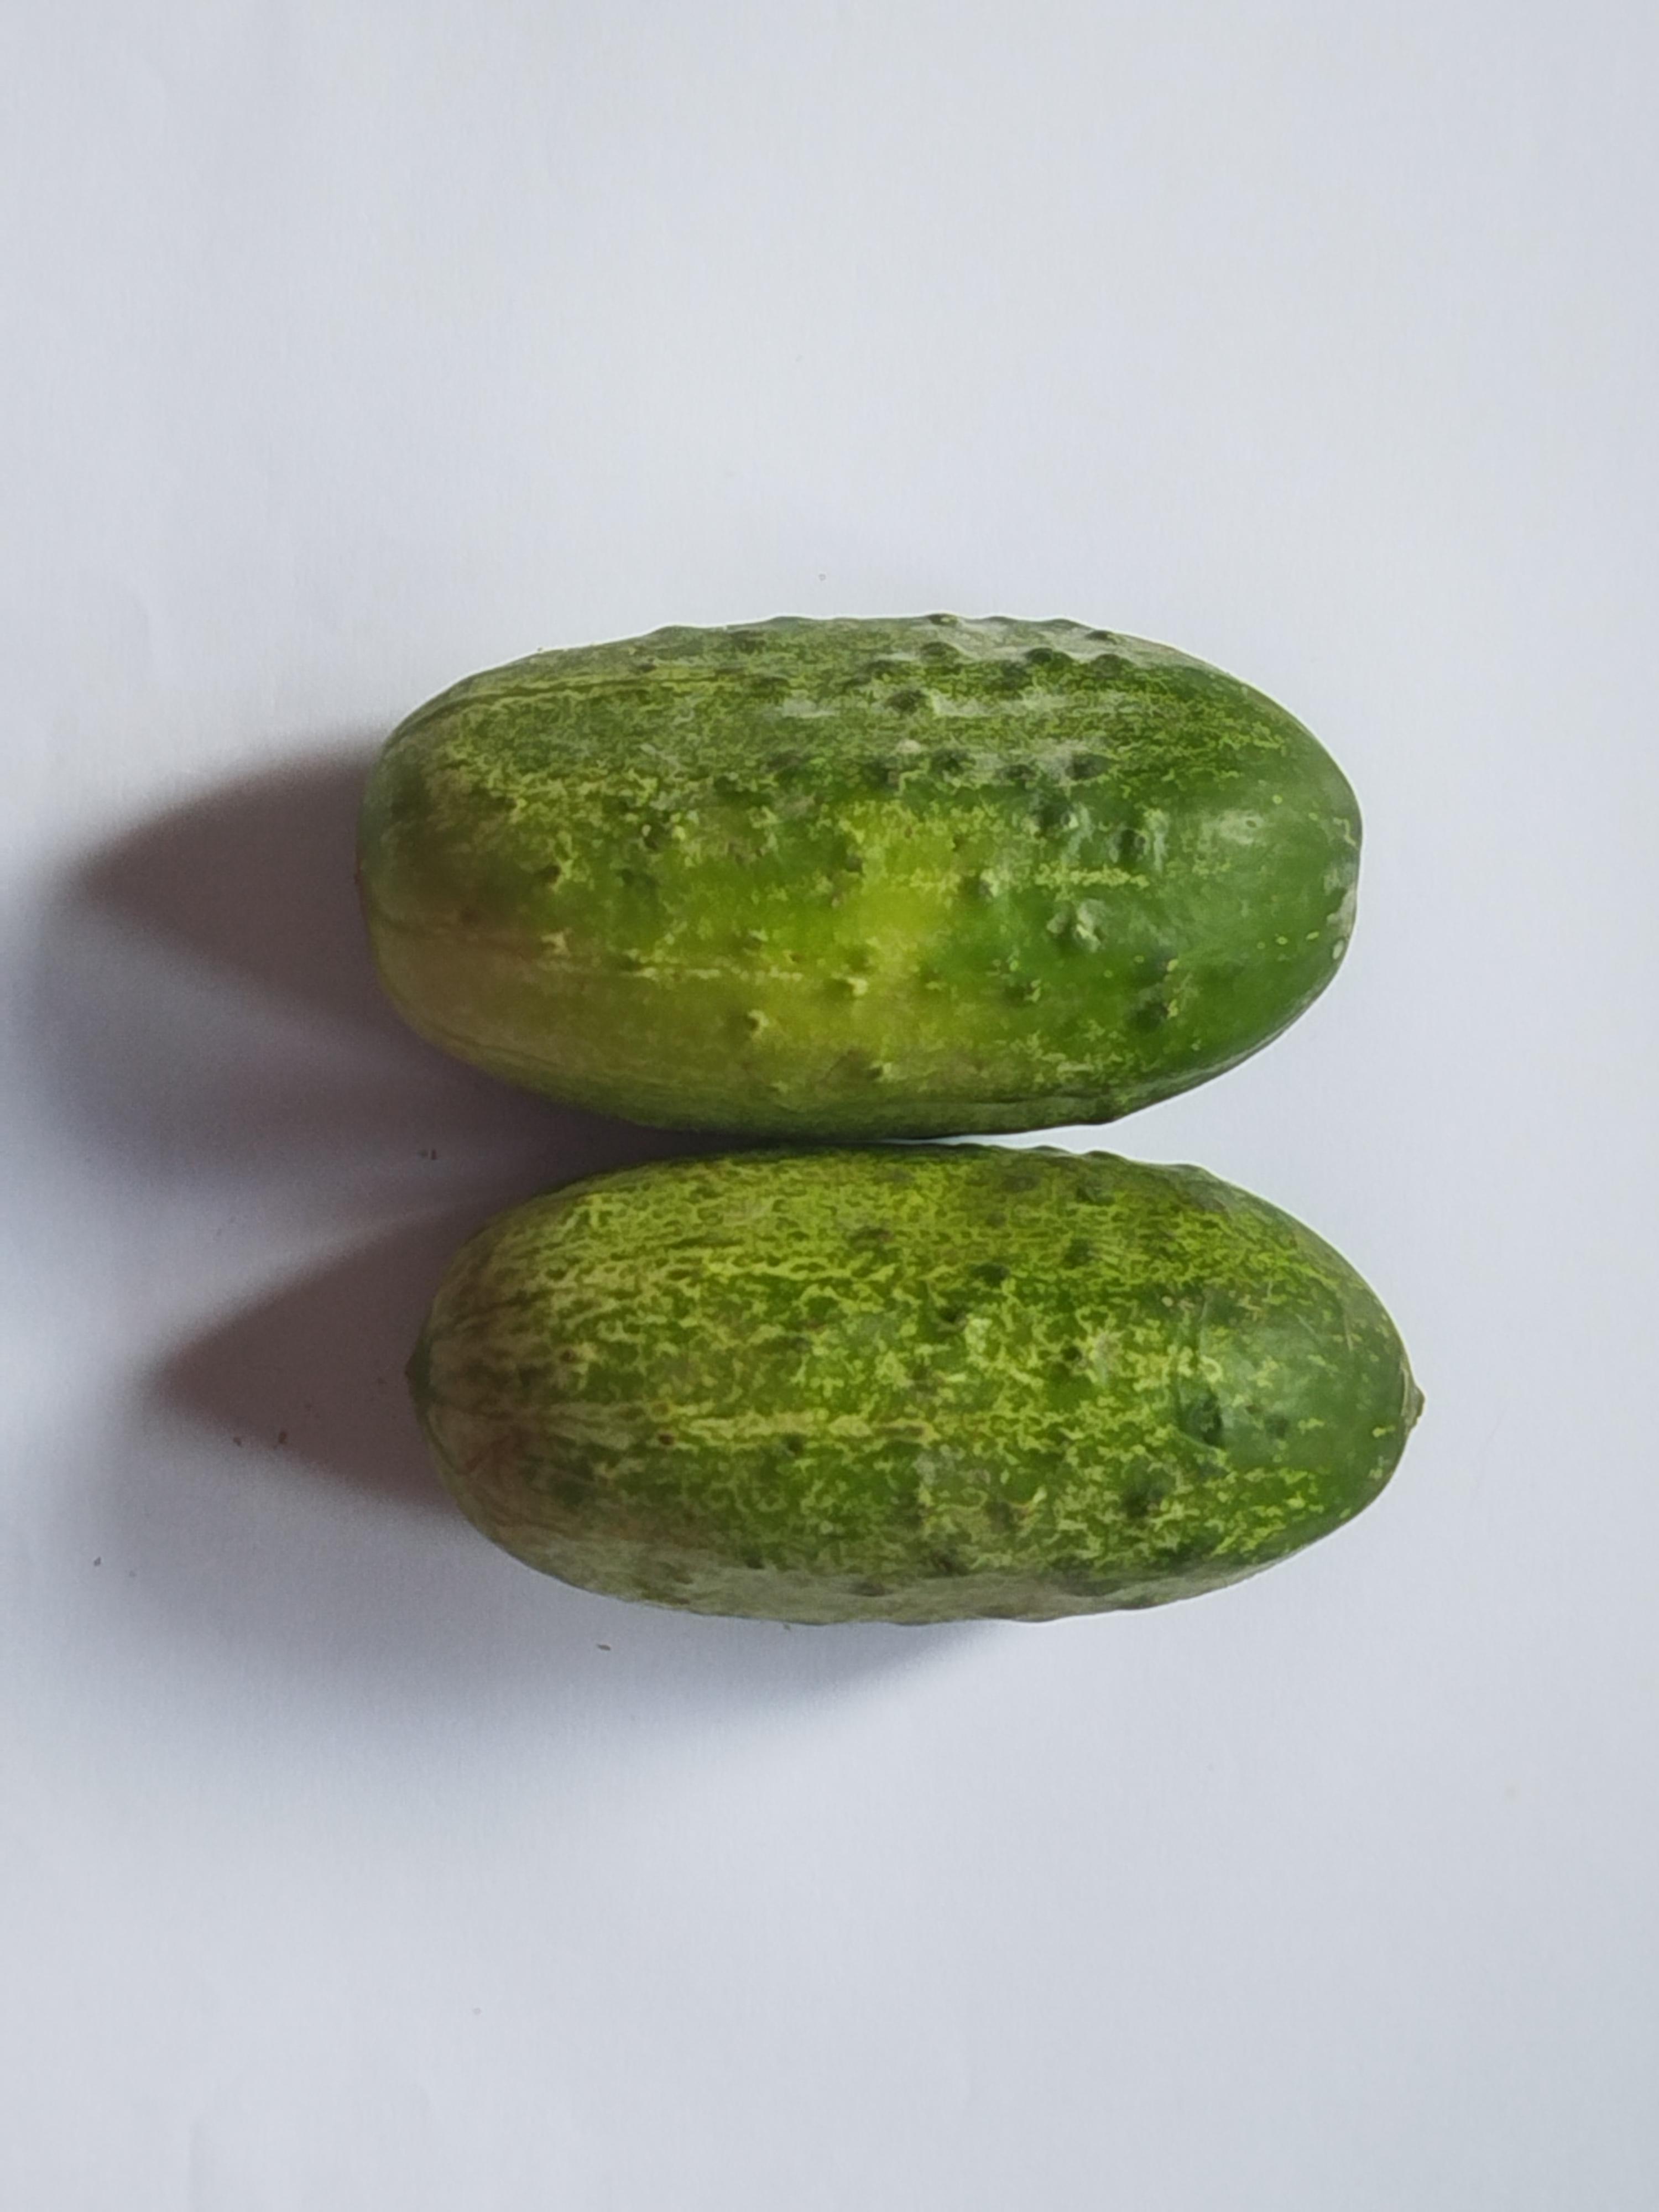
Label: Cucumber